Minority Business Development Agency

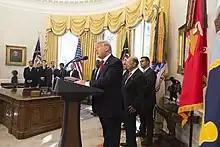
President Trump with 2017 National MED Week Award Winners in the Oval Office

The Agency holds National Minority Enterprise Development Week in the month of October, observed in the United States to recognize and celebrate the achievements and contributions of the minority business enterprise community.